Hampton, Connecticut

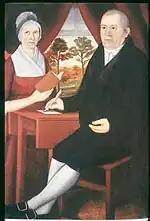
A painting by John Brewster Jr. of his stepmother and his father, a leader in the Hampton church and member of the Connecticut General Assembly

At the 2000 census there were 1,758 people, 674 households, and 494 families living in the town. The population density was . There were 695 housing units at an average density of . The racial makeup of the town was 96.64% White, 0.23% African American, 0.46% Native American, 0.85% Asian, 0.23% from other races, and 1.59% from two or more races. Hispanic or Latino people of any race were 1.76%.